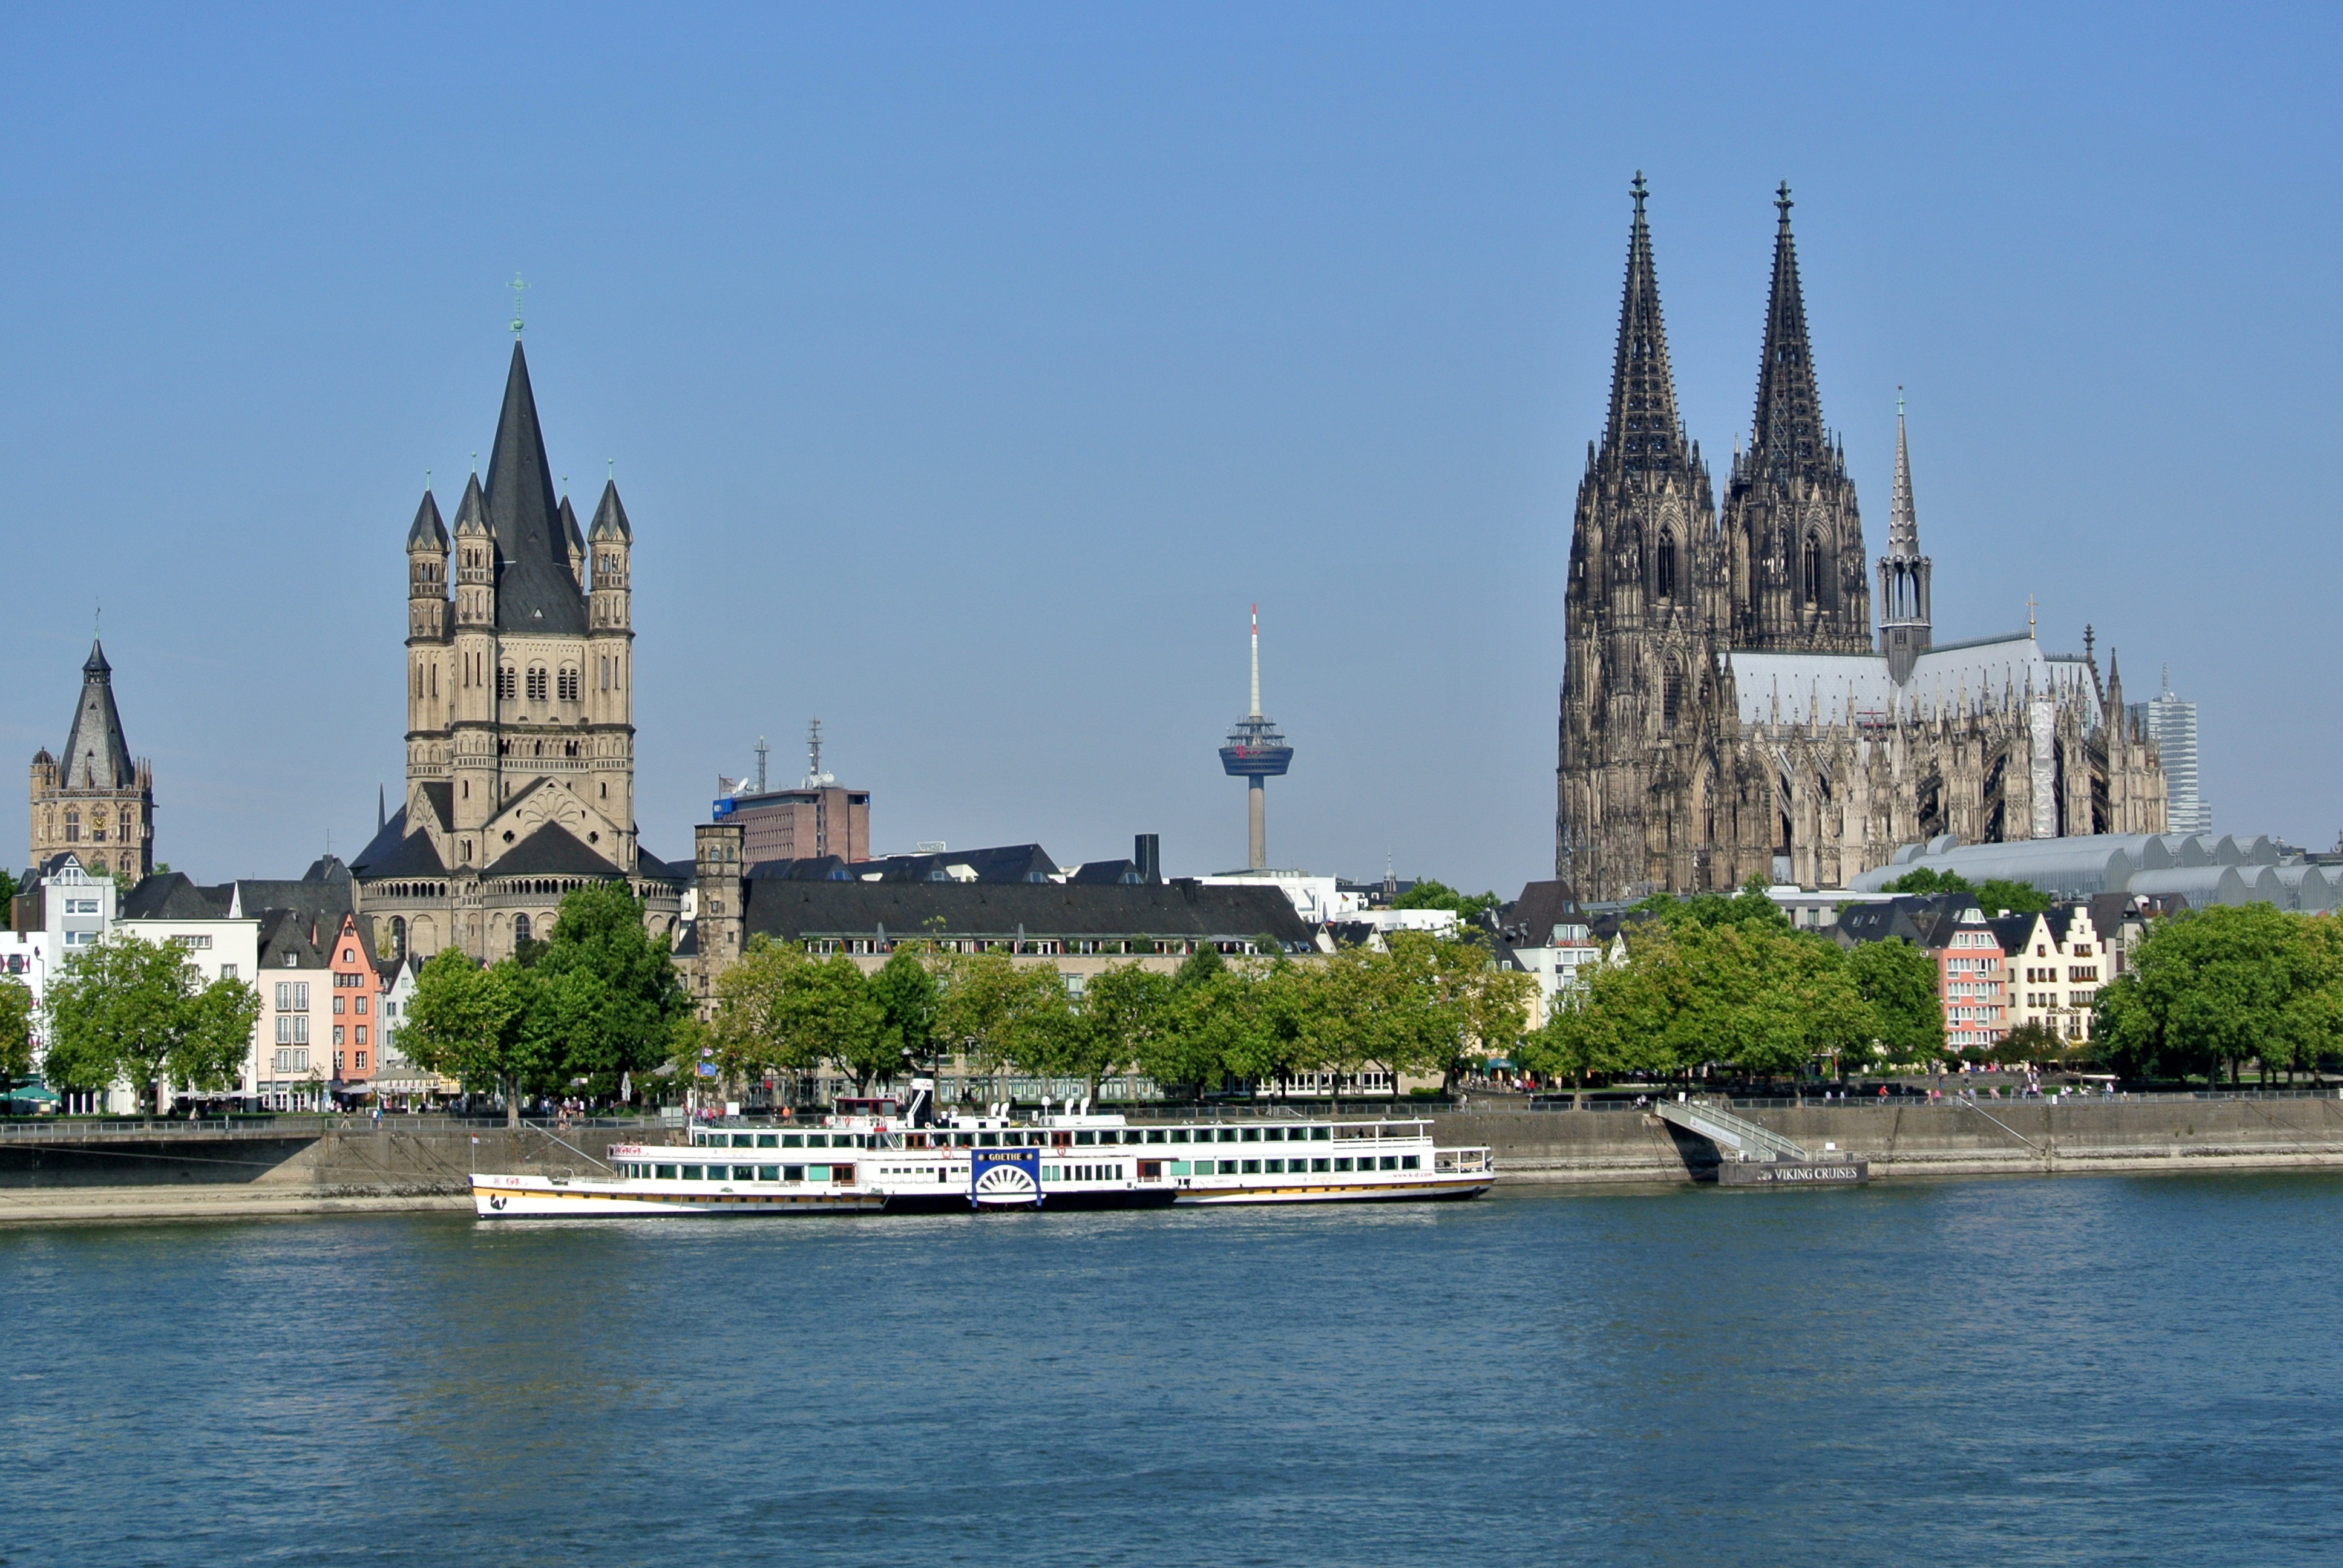
sea, town, chateau, river, cityscape, vacation, vehicle, landmark, cathedral, tourism, waterway, place of worship, cologne, dom, rhine, cologne on the rhine, cologne cathedral, tours